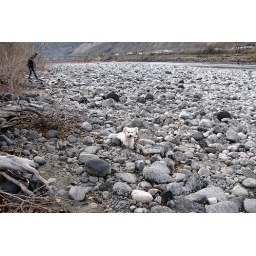
Charlie, our 6-month old Poovanese puppy scurrying over rocks of the Thompson River at Spences Bridge